Simon Van Booy

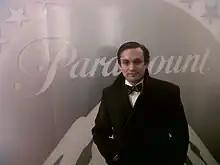
Simon Van Booy in 2011.

Simon Van Booy (born 1975) is an Anglo-American writer, currently living in the United States. His short story collection, "Love Begins in Winter", won the 2009 Frank O'Connor International Short Story Award. He was a finalist for the 2011 Vilcek Prize for Creative Promise.